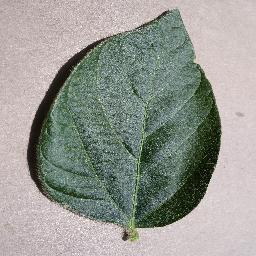
Label: Soybean___healthy